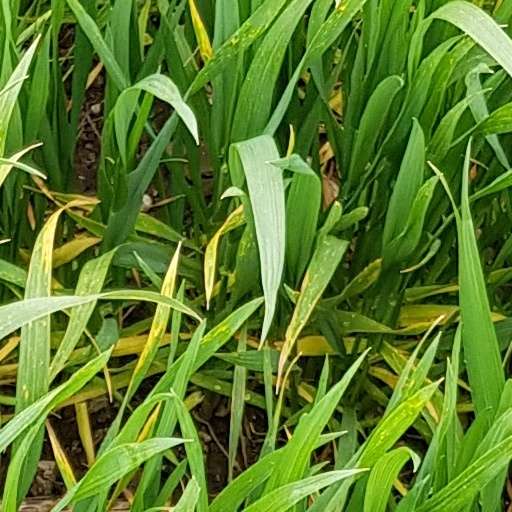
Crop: wheat